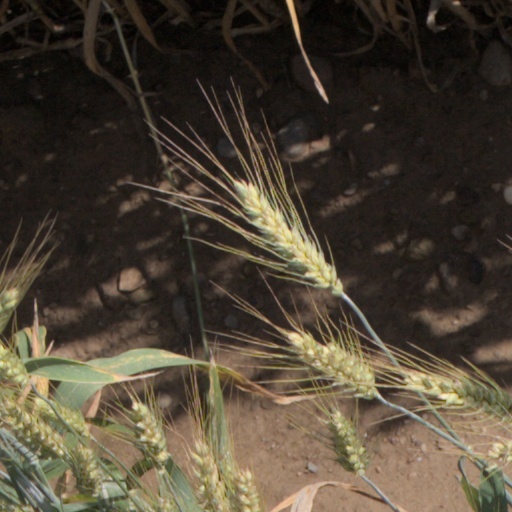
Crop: wheat